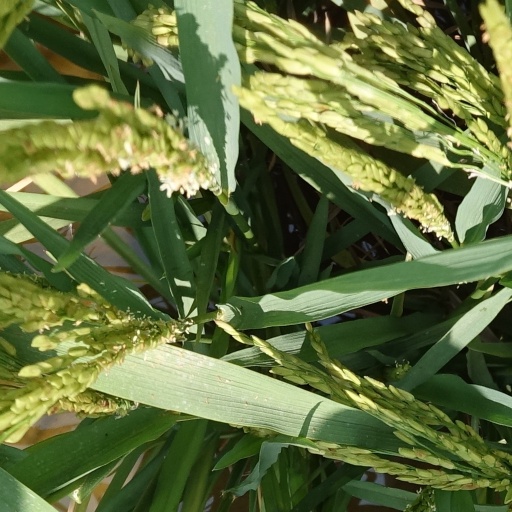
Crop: rice